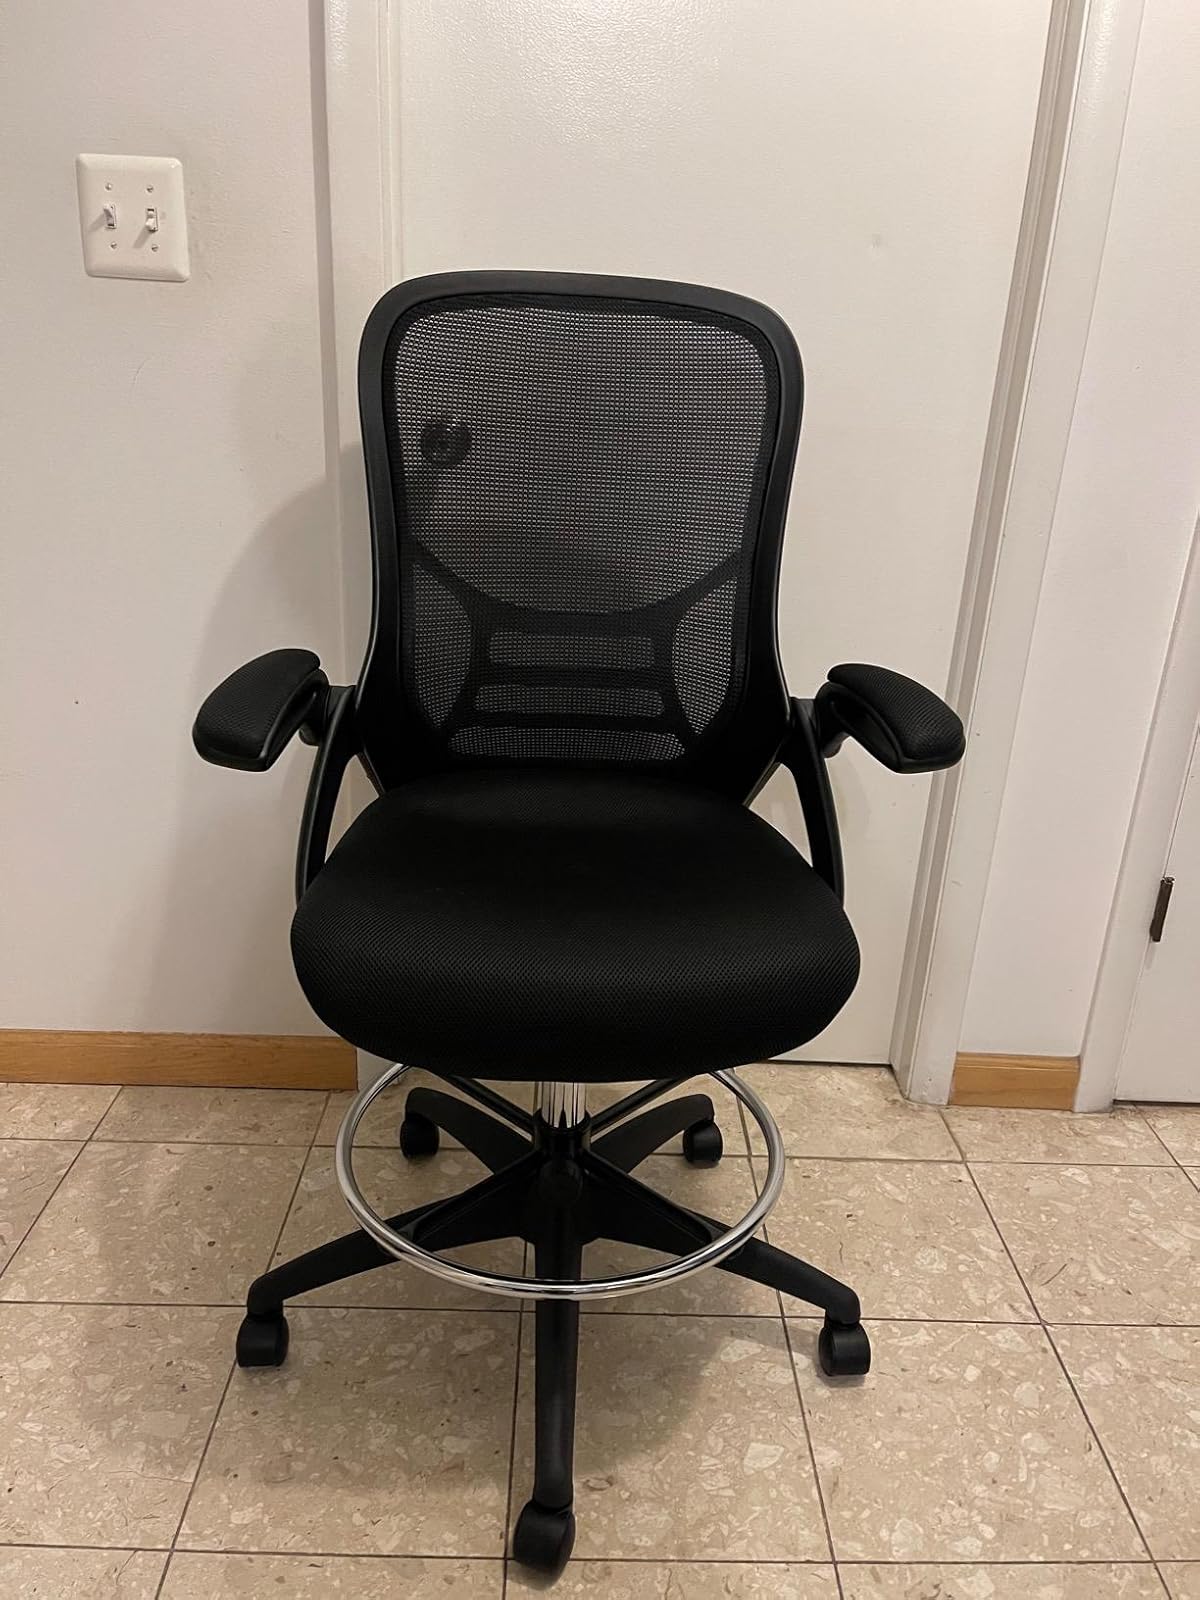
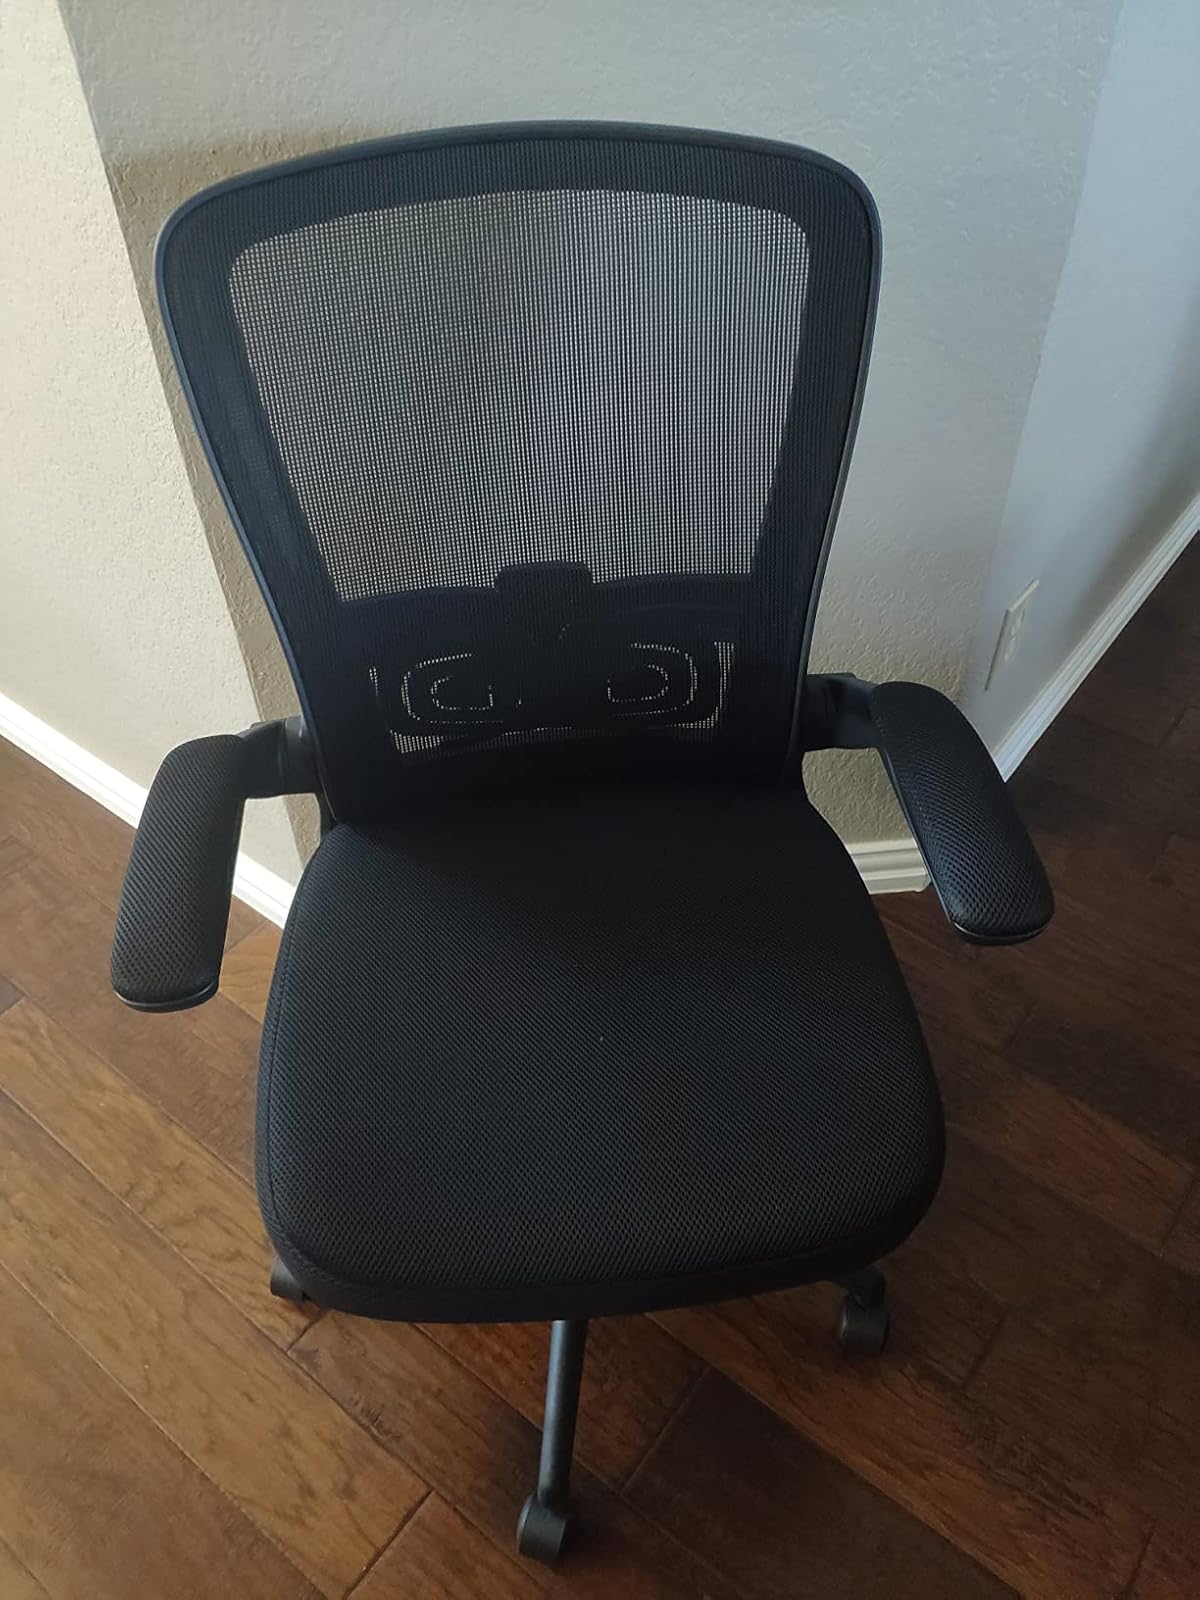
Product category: items_chair
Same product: no